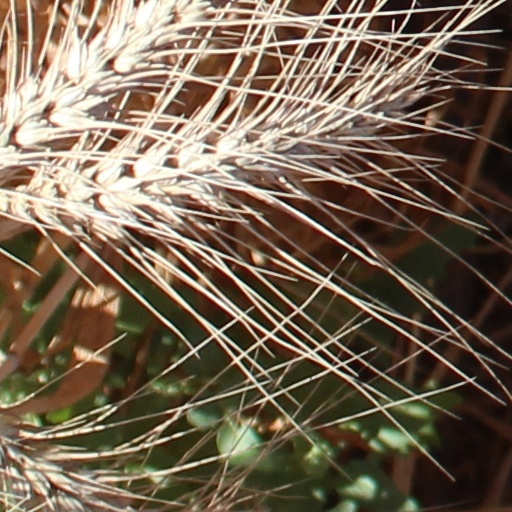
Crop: wheat